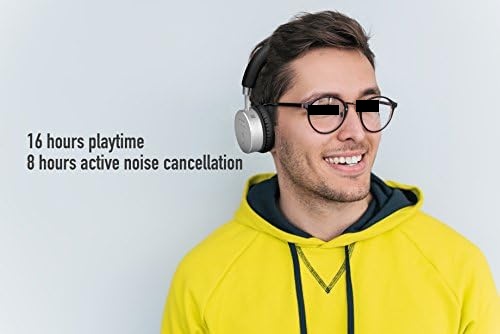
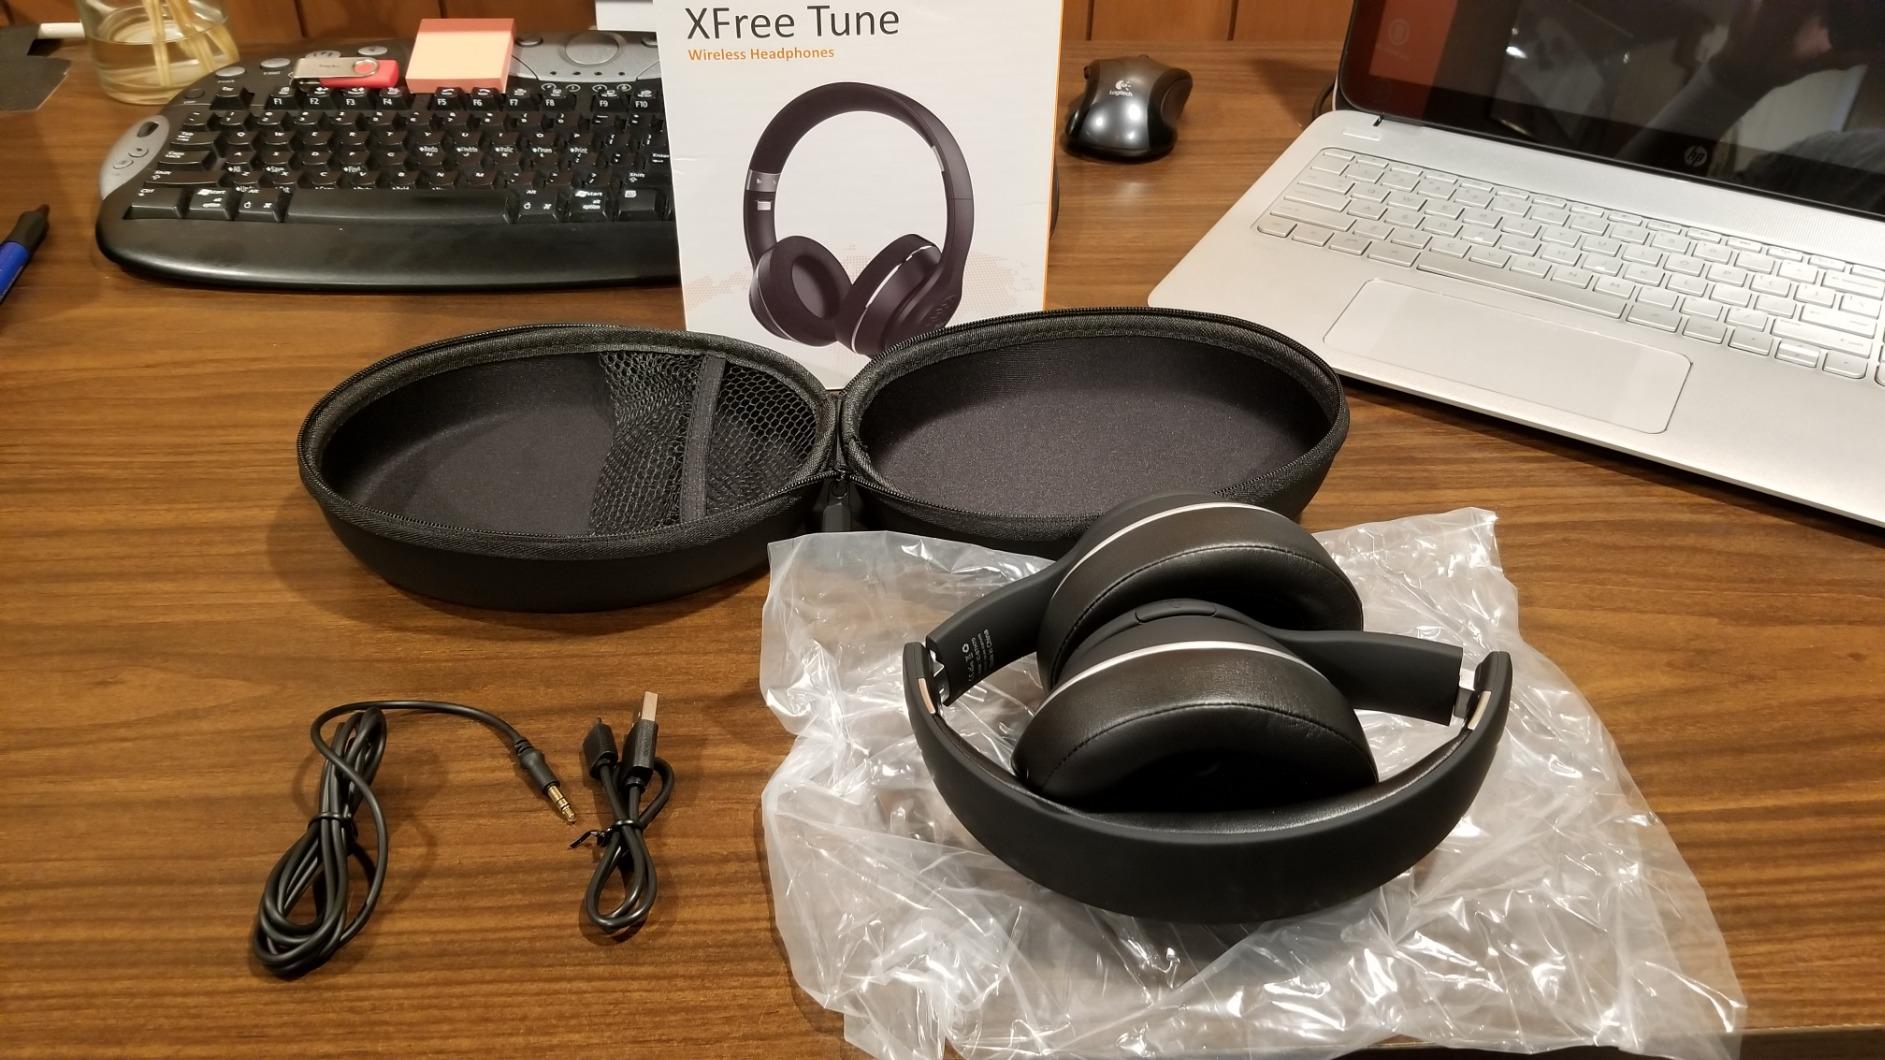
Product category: headphones
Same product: no